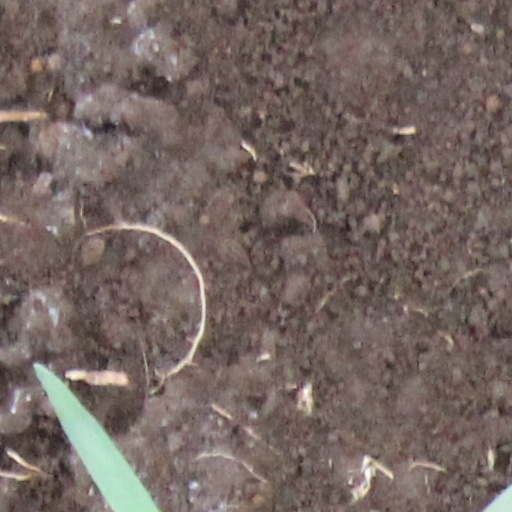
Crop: wheat